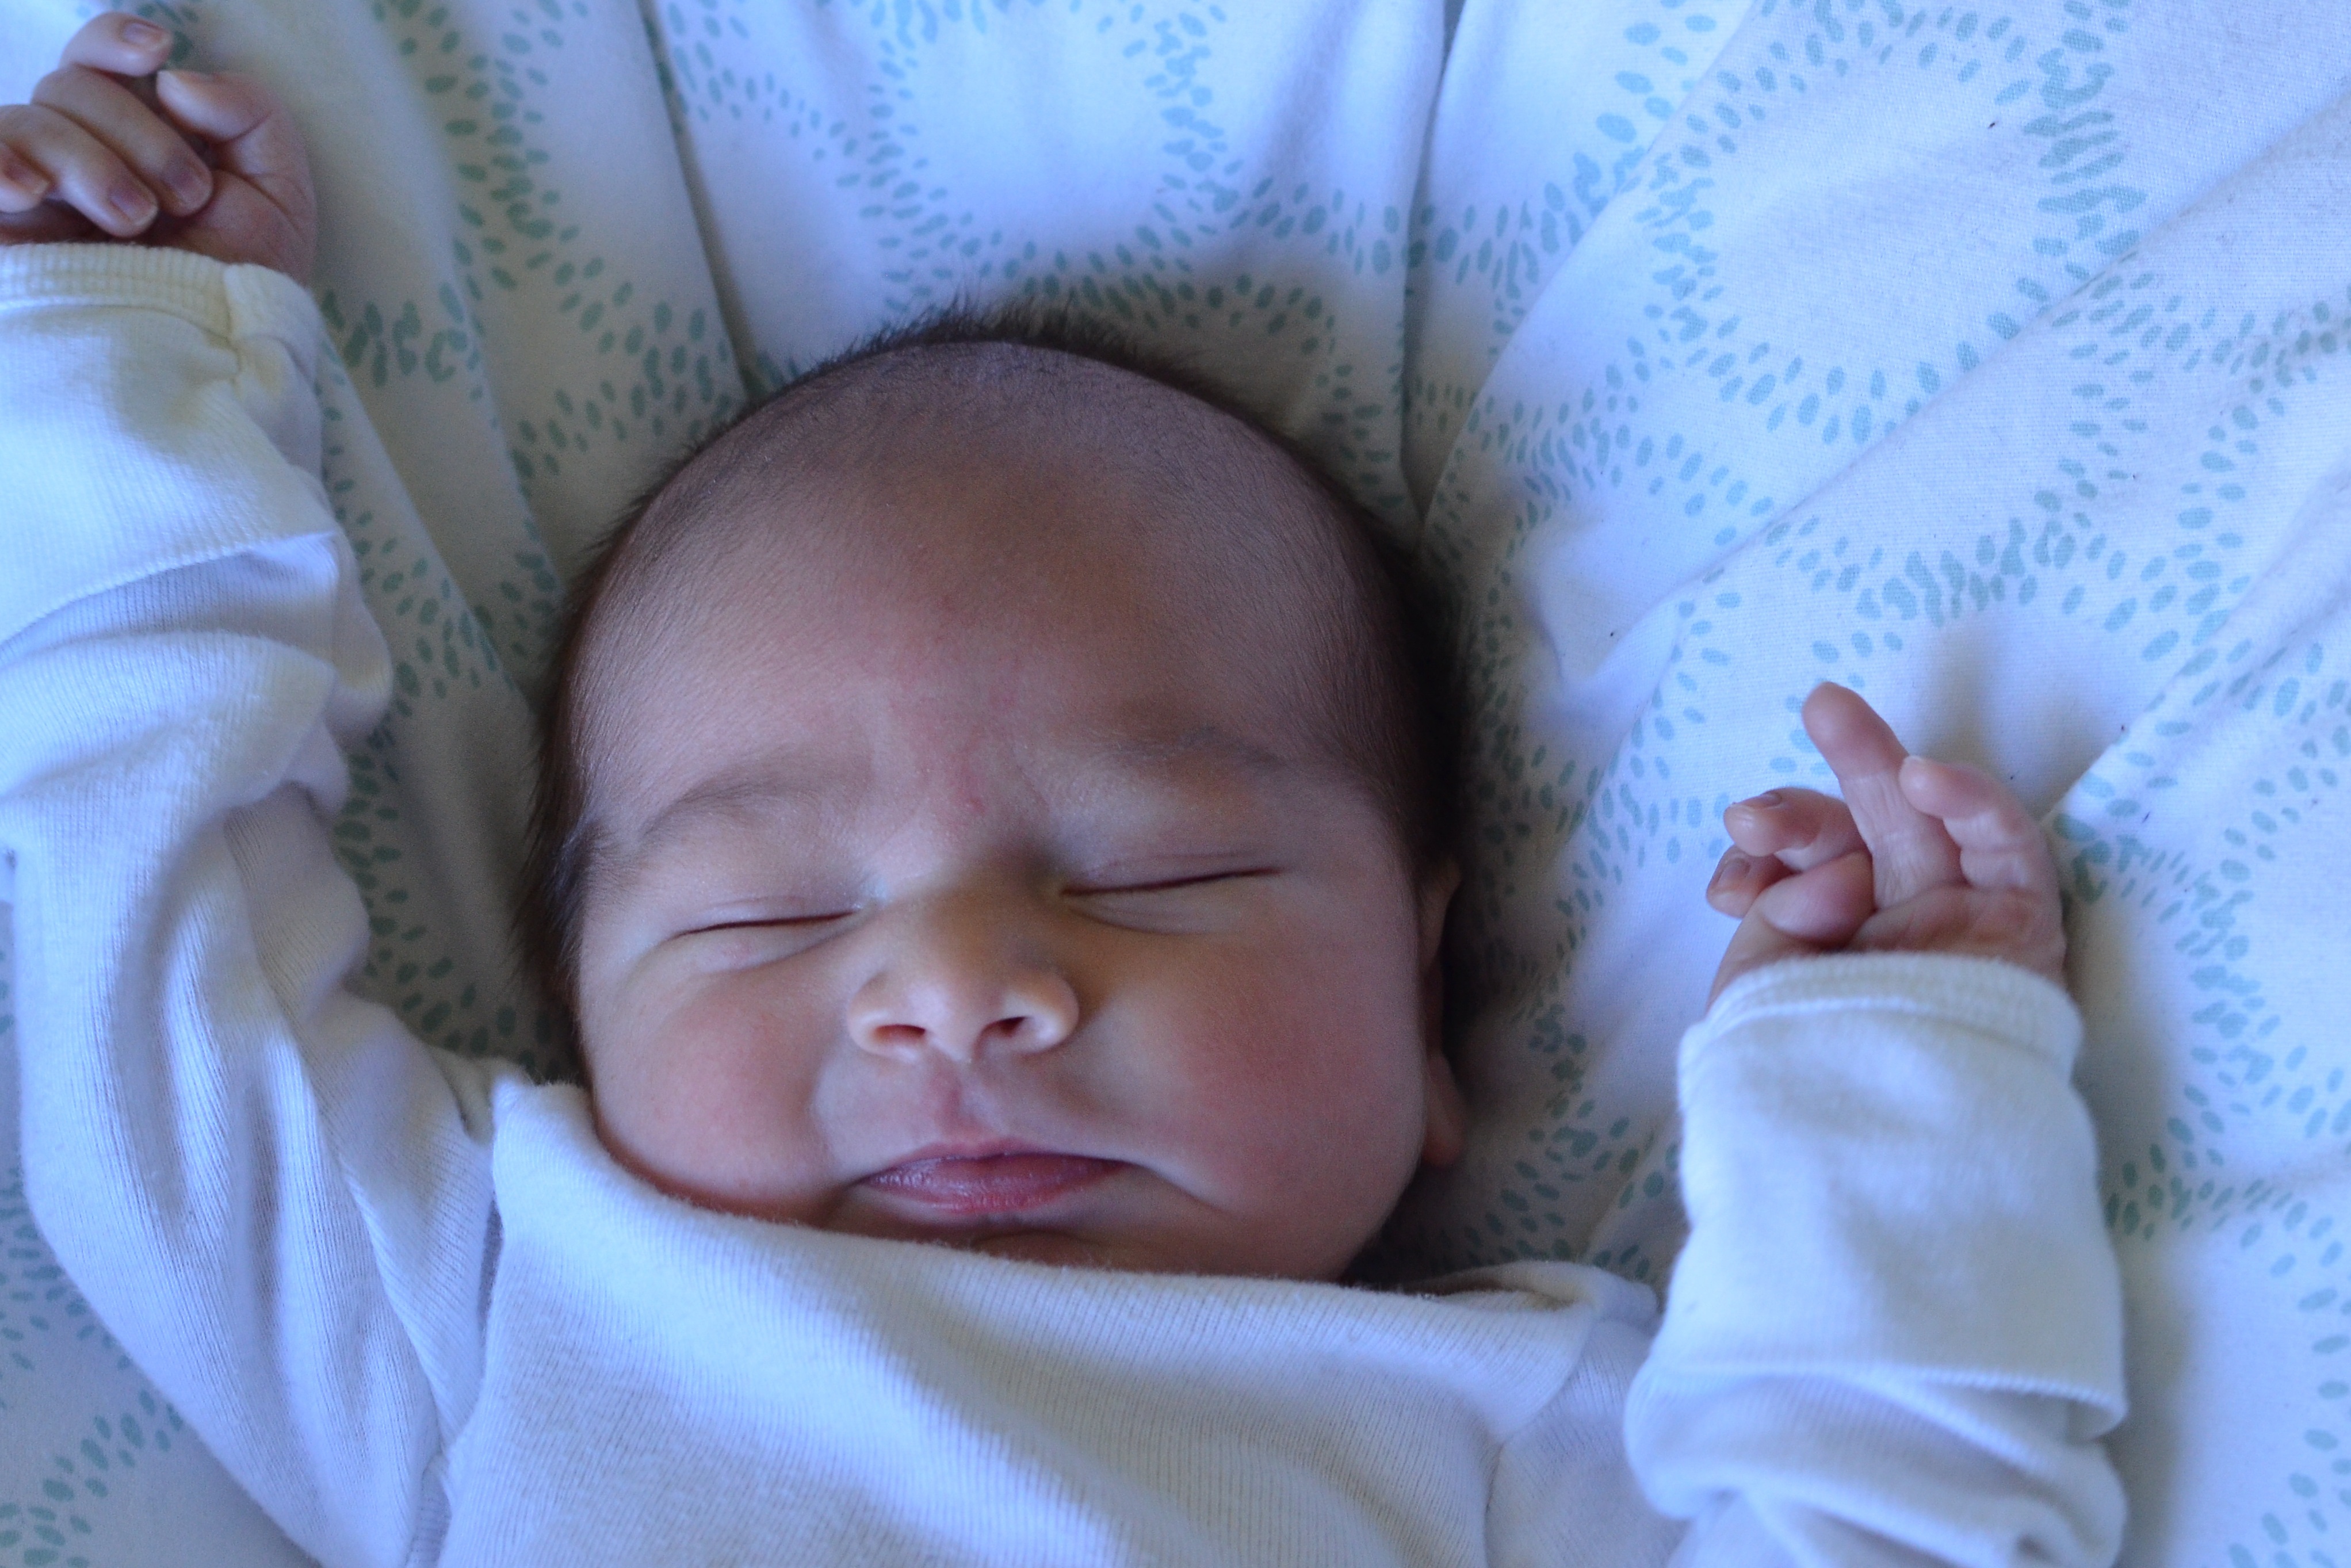
person, sweet, boy, kid, love, portrait, young, sleeping, small, child, healthy, baby, facial expression, childhood, face, family, nose, sleep, infant, newborn, eye, innocence, little, skin, new, organ, bedtime, human action